Seminal fluid protein

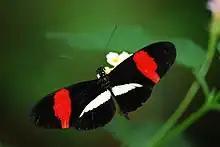
"Heliconius erato", or the red postman, was among the first species of butterfly to have its seminal fluid proteome studied.

Seminal fluid proteins (SFPs) or accessory gland proteins (Acps) are one of the non-sperm components of semen. In many animals with internal fertilization, males transfer a complex cocktail of proteins in their semen to females during copulation. These seminal fluid proteins often have diverse, potent effects on female post-mating phenotypes. SFPs are produced by the male accessory glands.